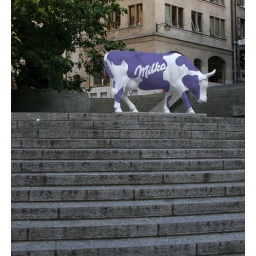
After a friend's challenge to turn a white plastic cow in a Milka one with photoshop...